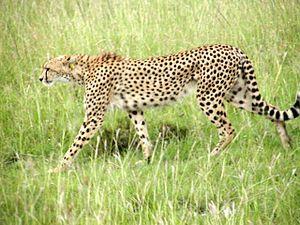
Les Félidés ou Félins sont une famille de mammifères placentaires de l'ordre des carnivores et du sous-ordre des féliformes. Si on exclut le taxon fossile des Proailurinae, qui ne possède qu'un seul et unique genre connu, on y distingue trois sous-familles : les « petits félins », les « grands félins » et les félins dit « à dents de sabre », aujourd'hui éteints.